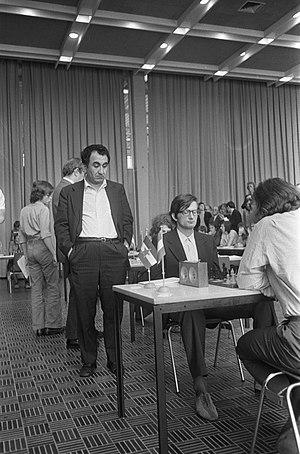
Tigran Vartanovitch Petrossian, est un joueur d'échecs soviétique né le 17 juin 1929 à Tbilissi, en RSS de Géorgie, de parents arméniens et mort le 13 août 1984 à Moscou.